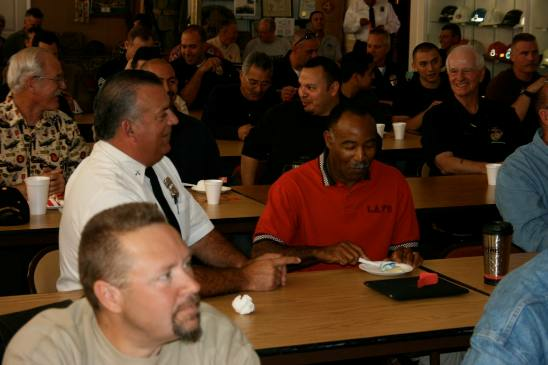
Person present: Yes